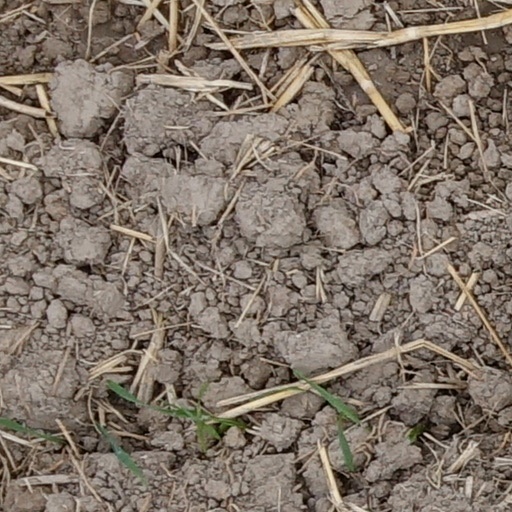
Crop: wheat